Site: brandenburg
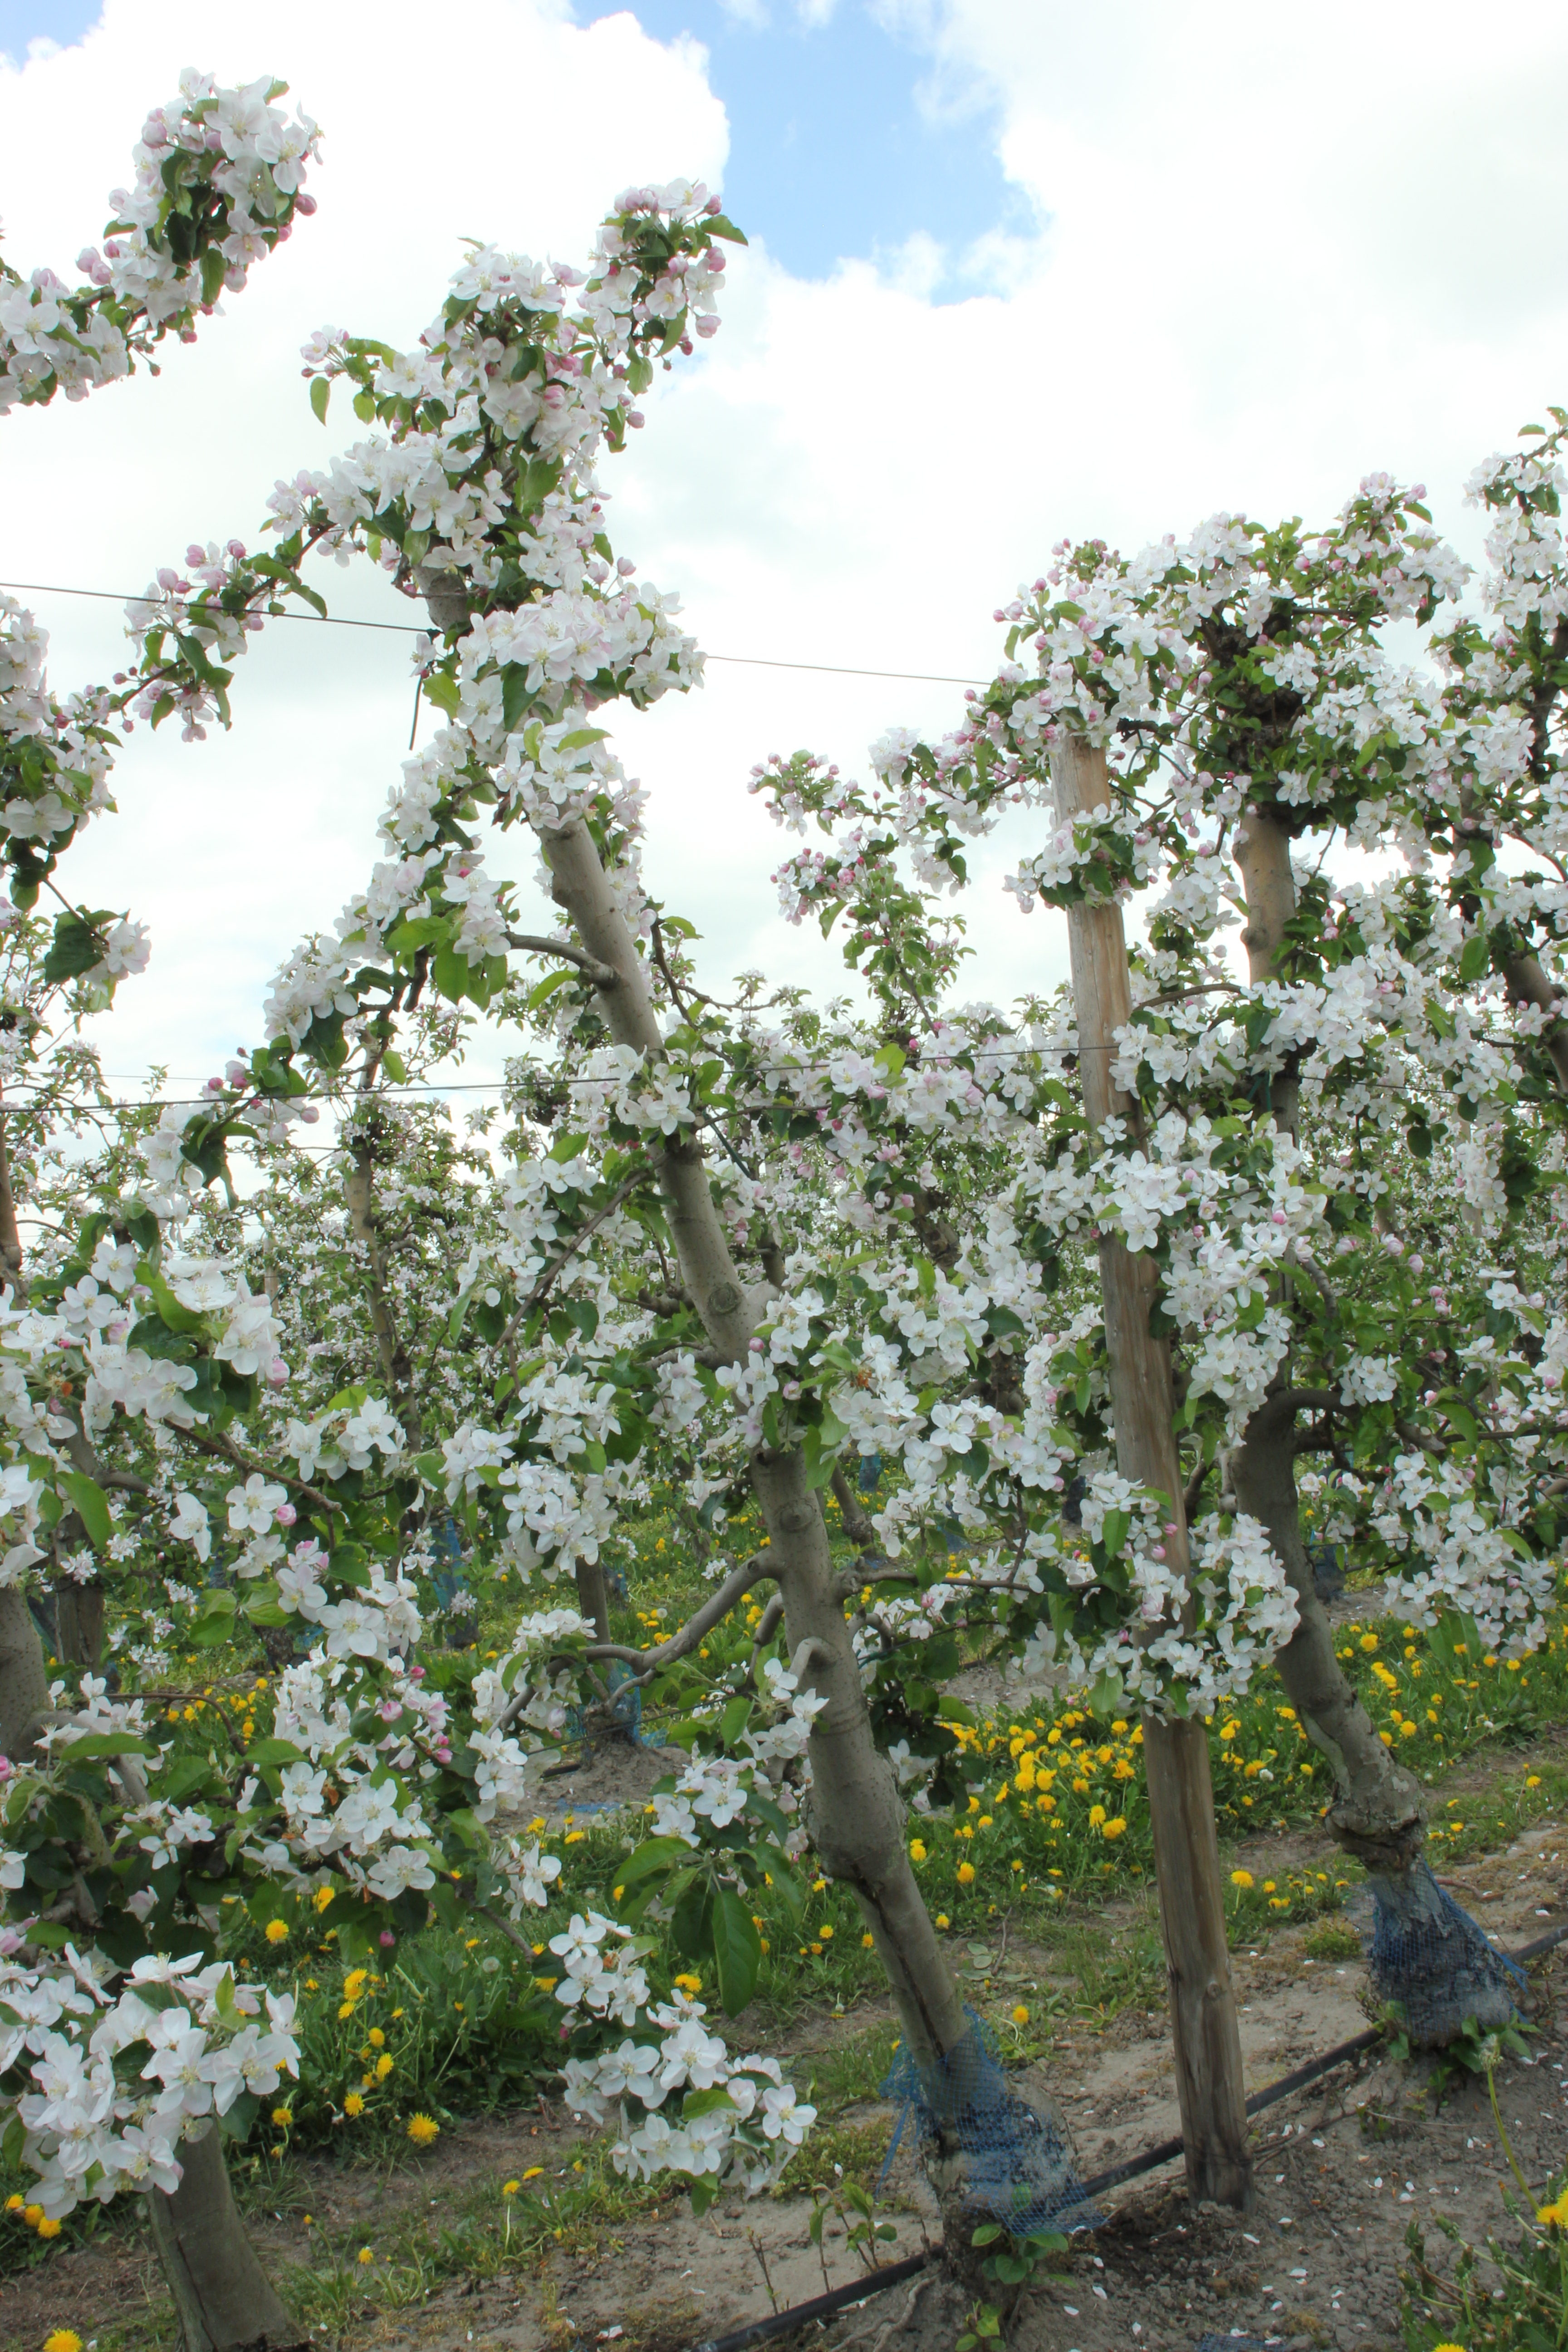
Growth stage (BBCH 65): Flowering